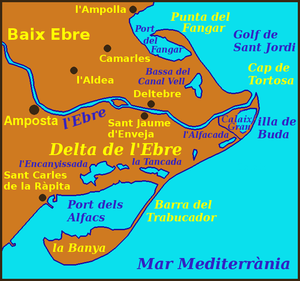
Le phare de Tortosa est un phare situé sur le cap de Tortosa dans la municipalité de Sant Jaume d'Enveja, dans la province de Tarragone en Espagne. Il est à l'extrémité du delta de l'Èbre dans le parc naturel du delta de l'Èbre.
Le phare El Fangar est un phare situé sur Punta del Fangar, dans la province de Tarragone en Espagne. Il est localisé dans le Parc naturel du delta de l'Èbre.
Le phare de Sant Carles de la Ràpita est un phare situé en bord de mer au sud de Sant Carles de la Ràpita, dans la province de Tarragone en Espagne.